Wai Lin

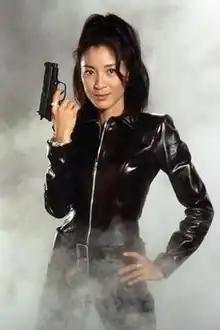
Michelle Yeoh as Wai Lin in a promotional photo for "Tomorrow Never Dies"

Wai Lin is a fictional character in the 1997 "James Bond" film "Tomorrow Never Dies", portrayed by Michelle Yeoh. The character is the first ethnic Chinese Bond girl and received critical acclaim, becoming one of the most popular Bond girls in the series.